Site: brandenburg
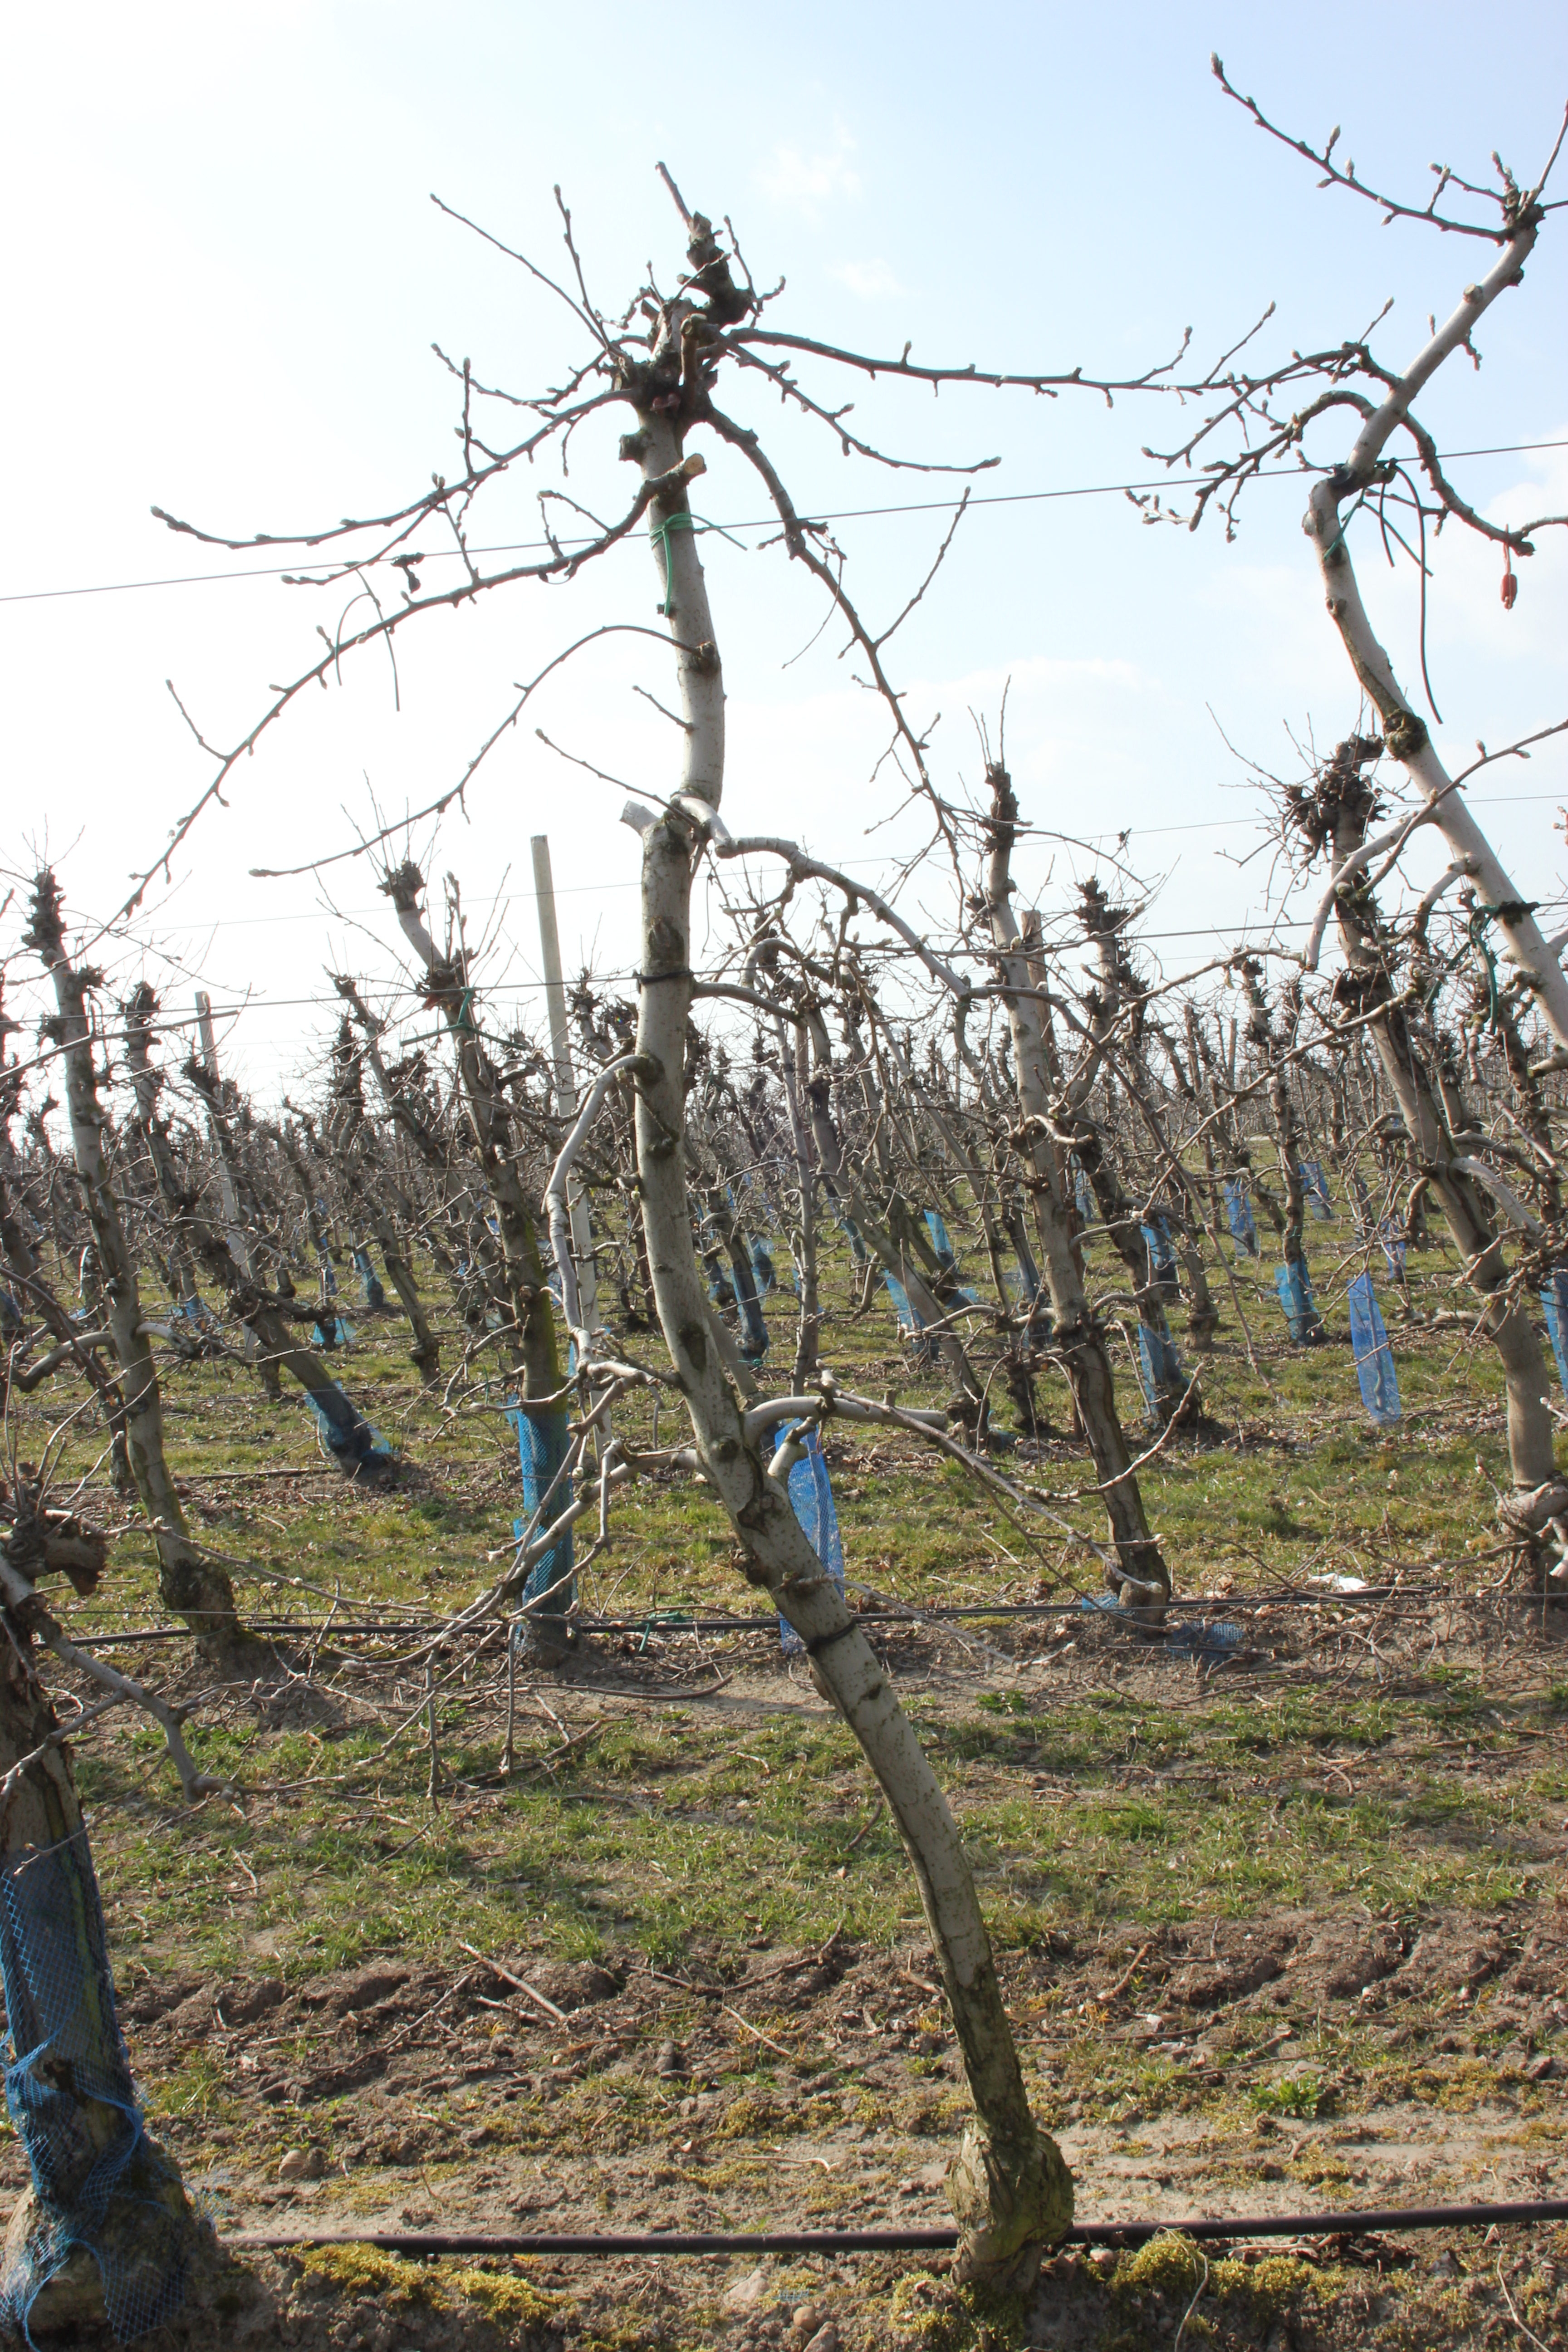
Growth stage (BBCH 03): Bud development